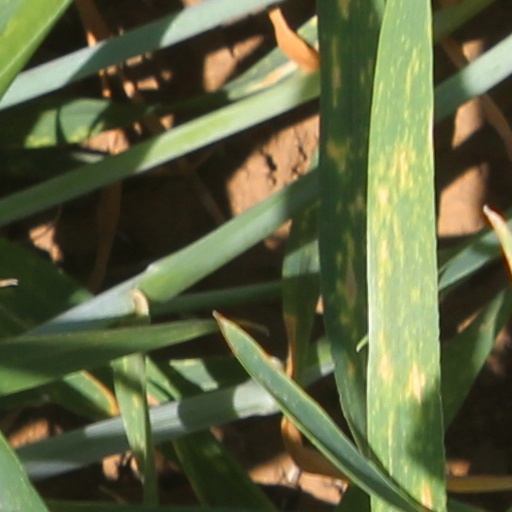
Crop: wheat